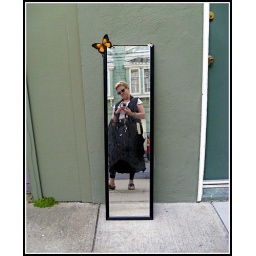
in abandoned mirror (it's filthy) on my street, San Francisco. The butterfly is just tomfoolery.